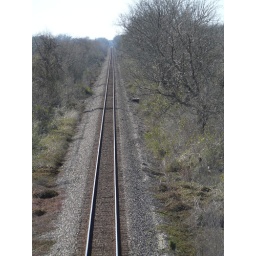
Railroad tracks running along the Brazos river in Houston, TX